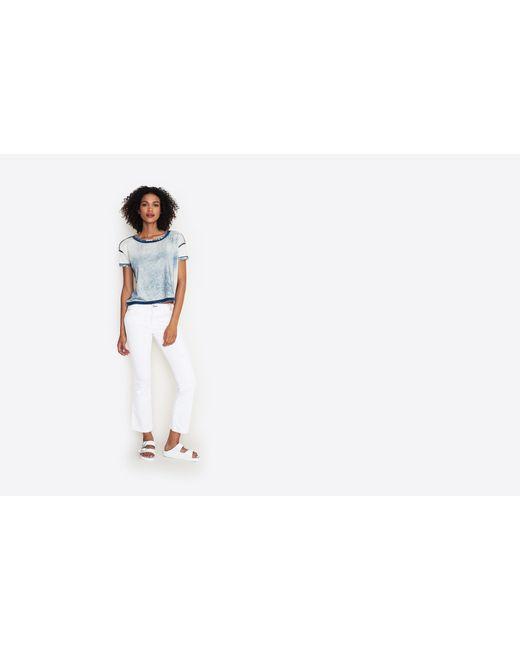
Zweiteiliges Freizeitset, kurze Bluse, kurze Ärmel, Blau, Jeanshose, Weiß, ideal für den Besuch der Universität oder zum Teilen mit Freunden